Gun Lords of Stirrup Basin

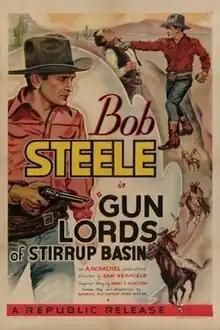
Original film poster

Gun Lords of Stirrup Basin is a 1937 American Western film directed by Sam Newfield for Supreme Pictures for release by Republic Pictures. It stars Bob Steele, Louise Stanley, and Karl Hackett.